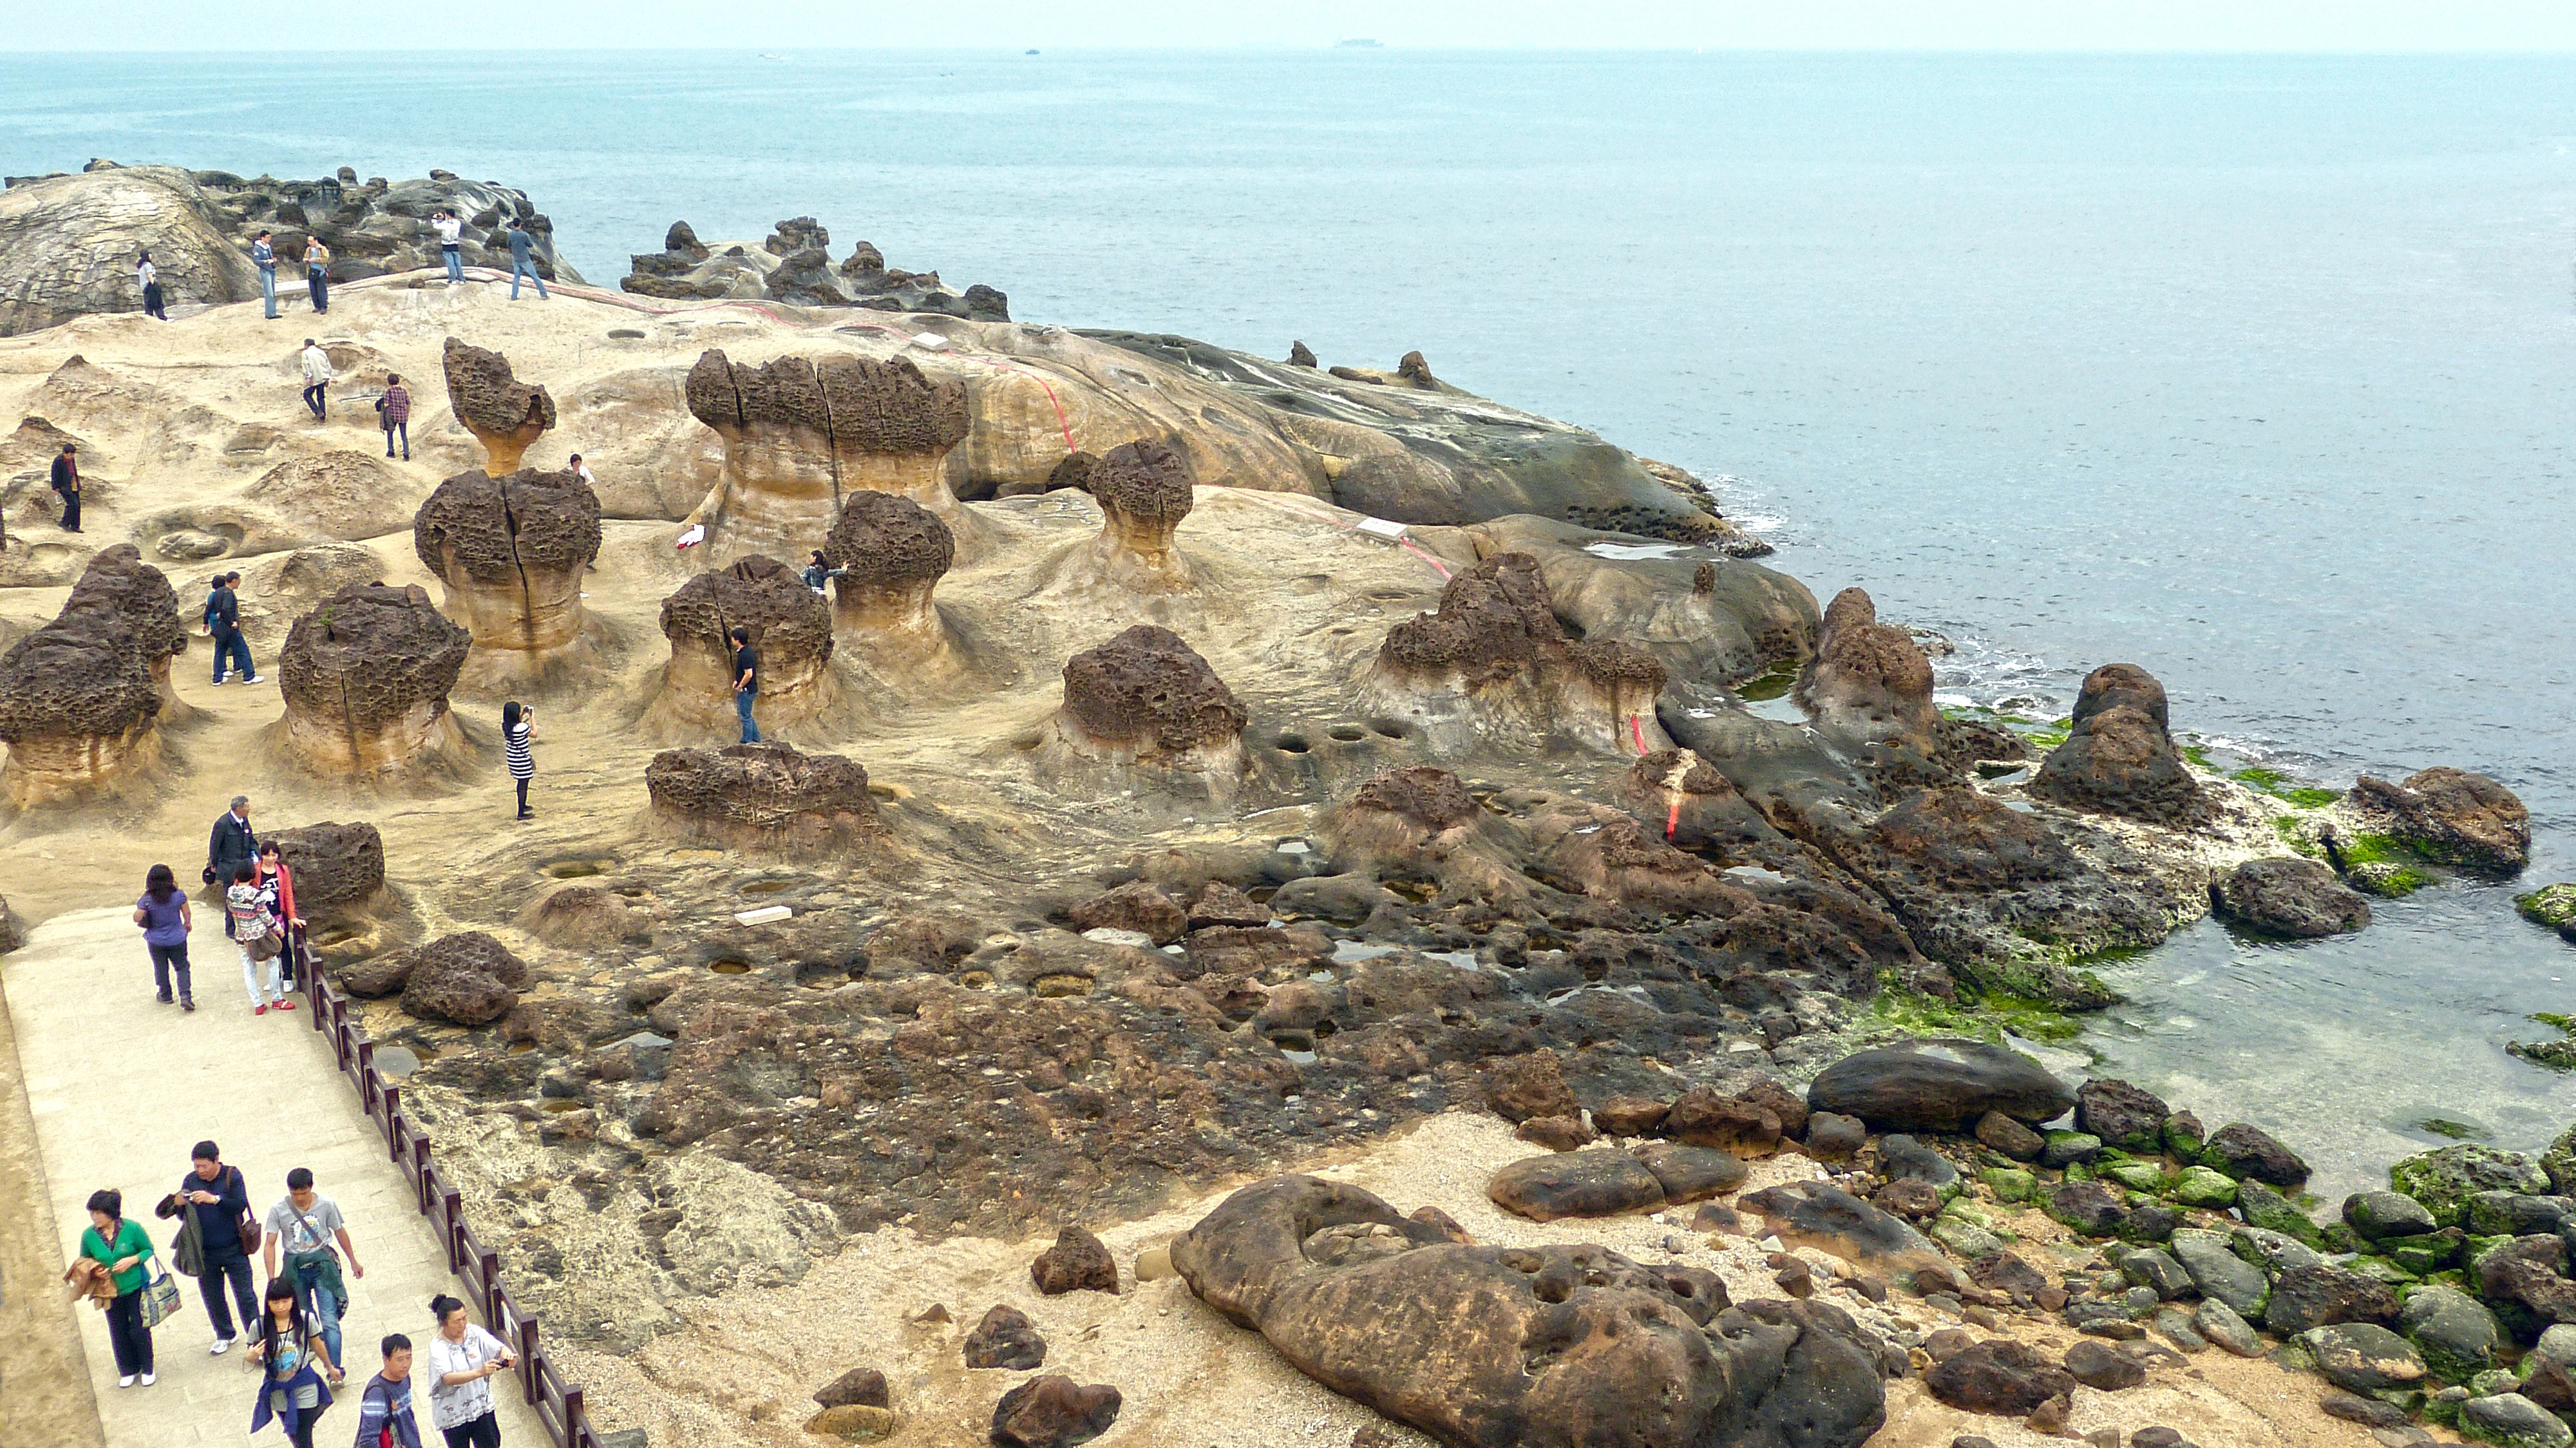
landscape, sea, coast, water, nature, sand, rock, shore, cliff, scenery, tourism, terrain, material, places of interest, geology, taiwan, tourist attraction, cape, republic of china